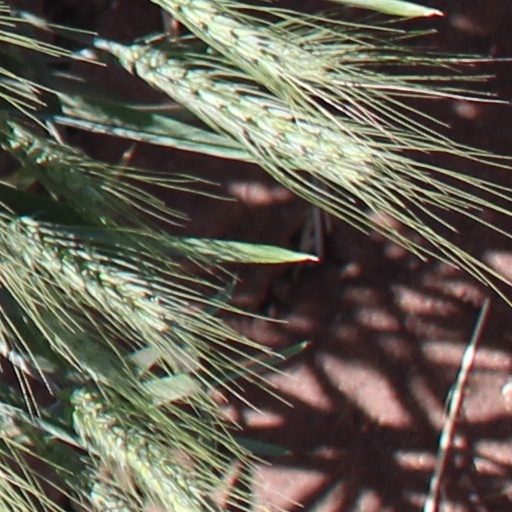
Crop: wheat